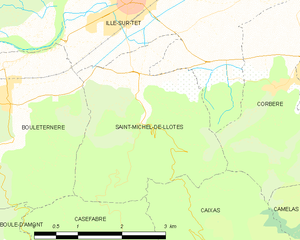
Saint-Michel-de-Llotes
Kort over kommunen
Kort over kommunen
Saint-Michel-de-Llotes er en by og kommune i departementet Pyrénées-Orientales i Sydfrankrig.